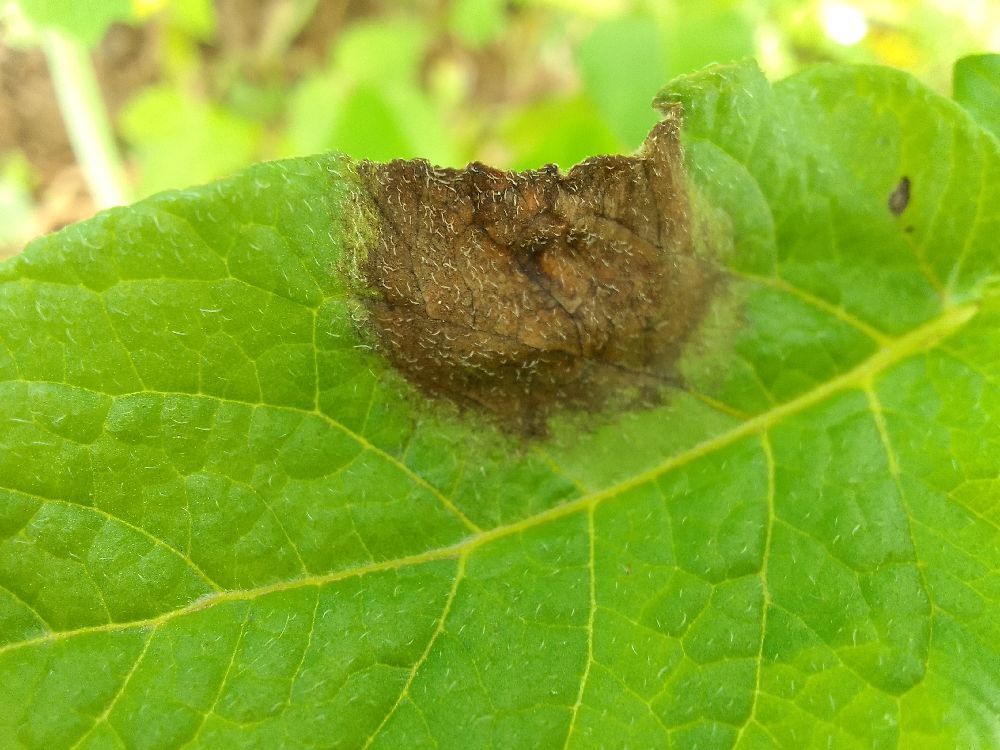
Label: Late blight